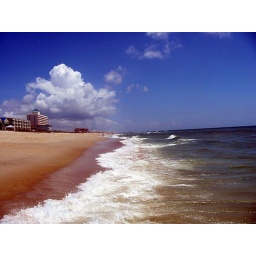
picture of north myrtle beach ocean in the summer&amp;lt;3